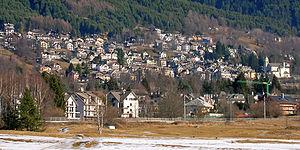
Toceno est une commune italienne de la province du Verbano-Cusio-Ossola dans la région Piémont en Italie.